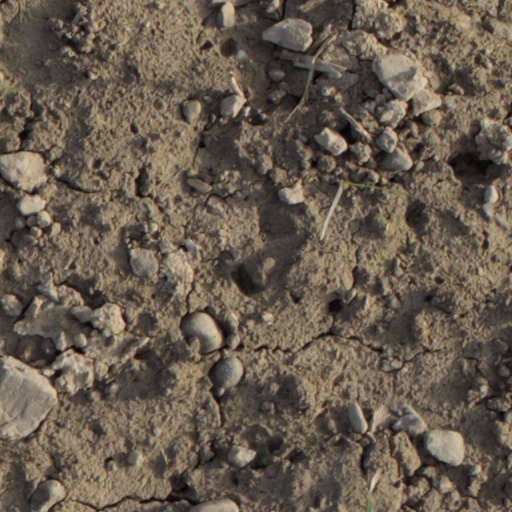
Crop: wheat